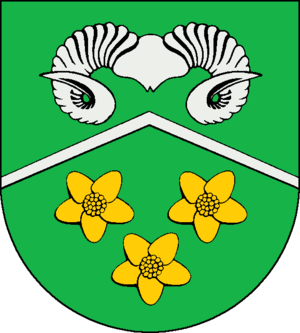
Ramstedt est une municipalité allemande située dans le land du Schleswig-Holstein et dans l'arrondissement de Frise-du-Nord. En 2015, sa population est de 435 habitants.